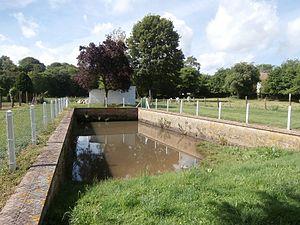
Mare communale de Rémécourt (60), rue de la mairie.
Rémécourt est une commune française située dans le département de l'Oise, en région Hauts-de-France.